Citadel of Besançon

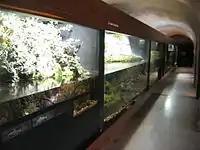
Aquariums

During World War II the Germans captured the Citadel in 1940. Later, between 28 April 1941, and 18 August 1944, during the Occupation, German firing squads executed some one hundred resistance fighters. The fighters included eighty Frenchmen, five Spaniards, two Italians, a Luxembourgian, one Swiss and one Pole. The most painful episode occurred on Sunday 26 September 1943. The sixteen Resistance fighters who died on that day included Henri Fertet, a sixteen-year-old who, like Guy Môquet, wrote a poignant last letter confirming his commitment to the cause. A memorial, in the form of four stakes standing between the well and the chapel of Saint Stephen, commemorates "les fusillés" – the men who were shot.